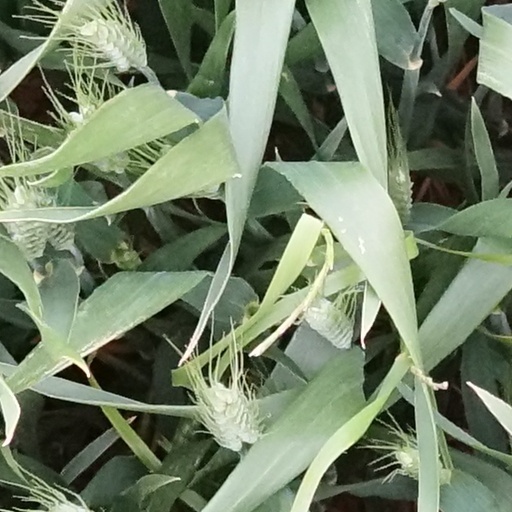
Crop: wheat